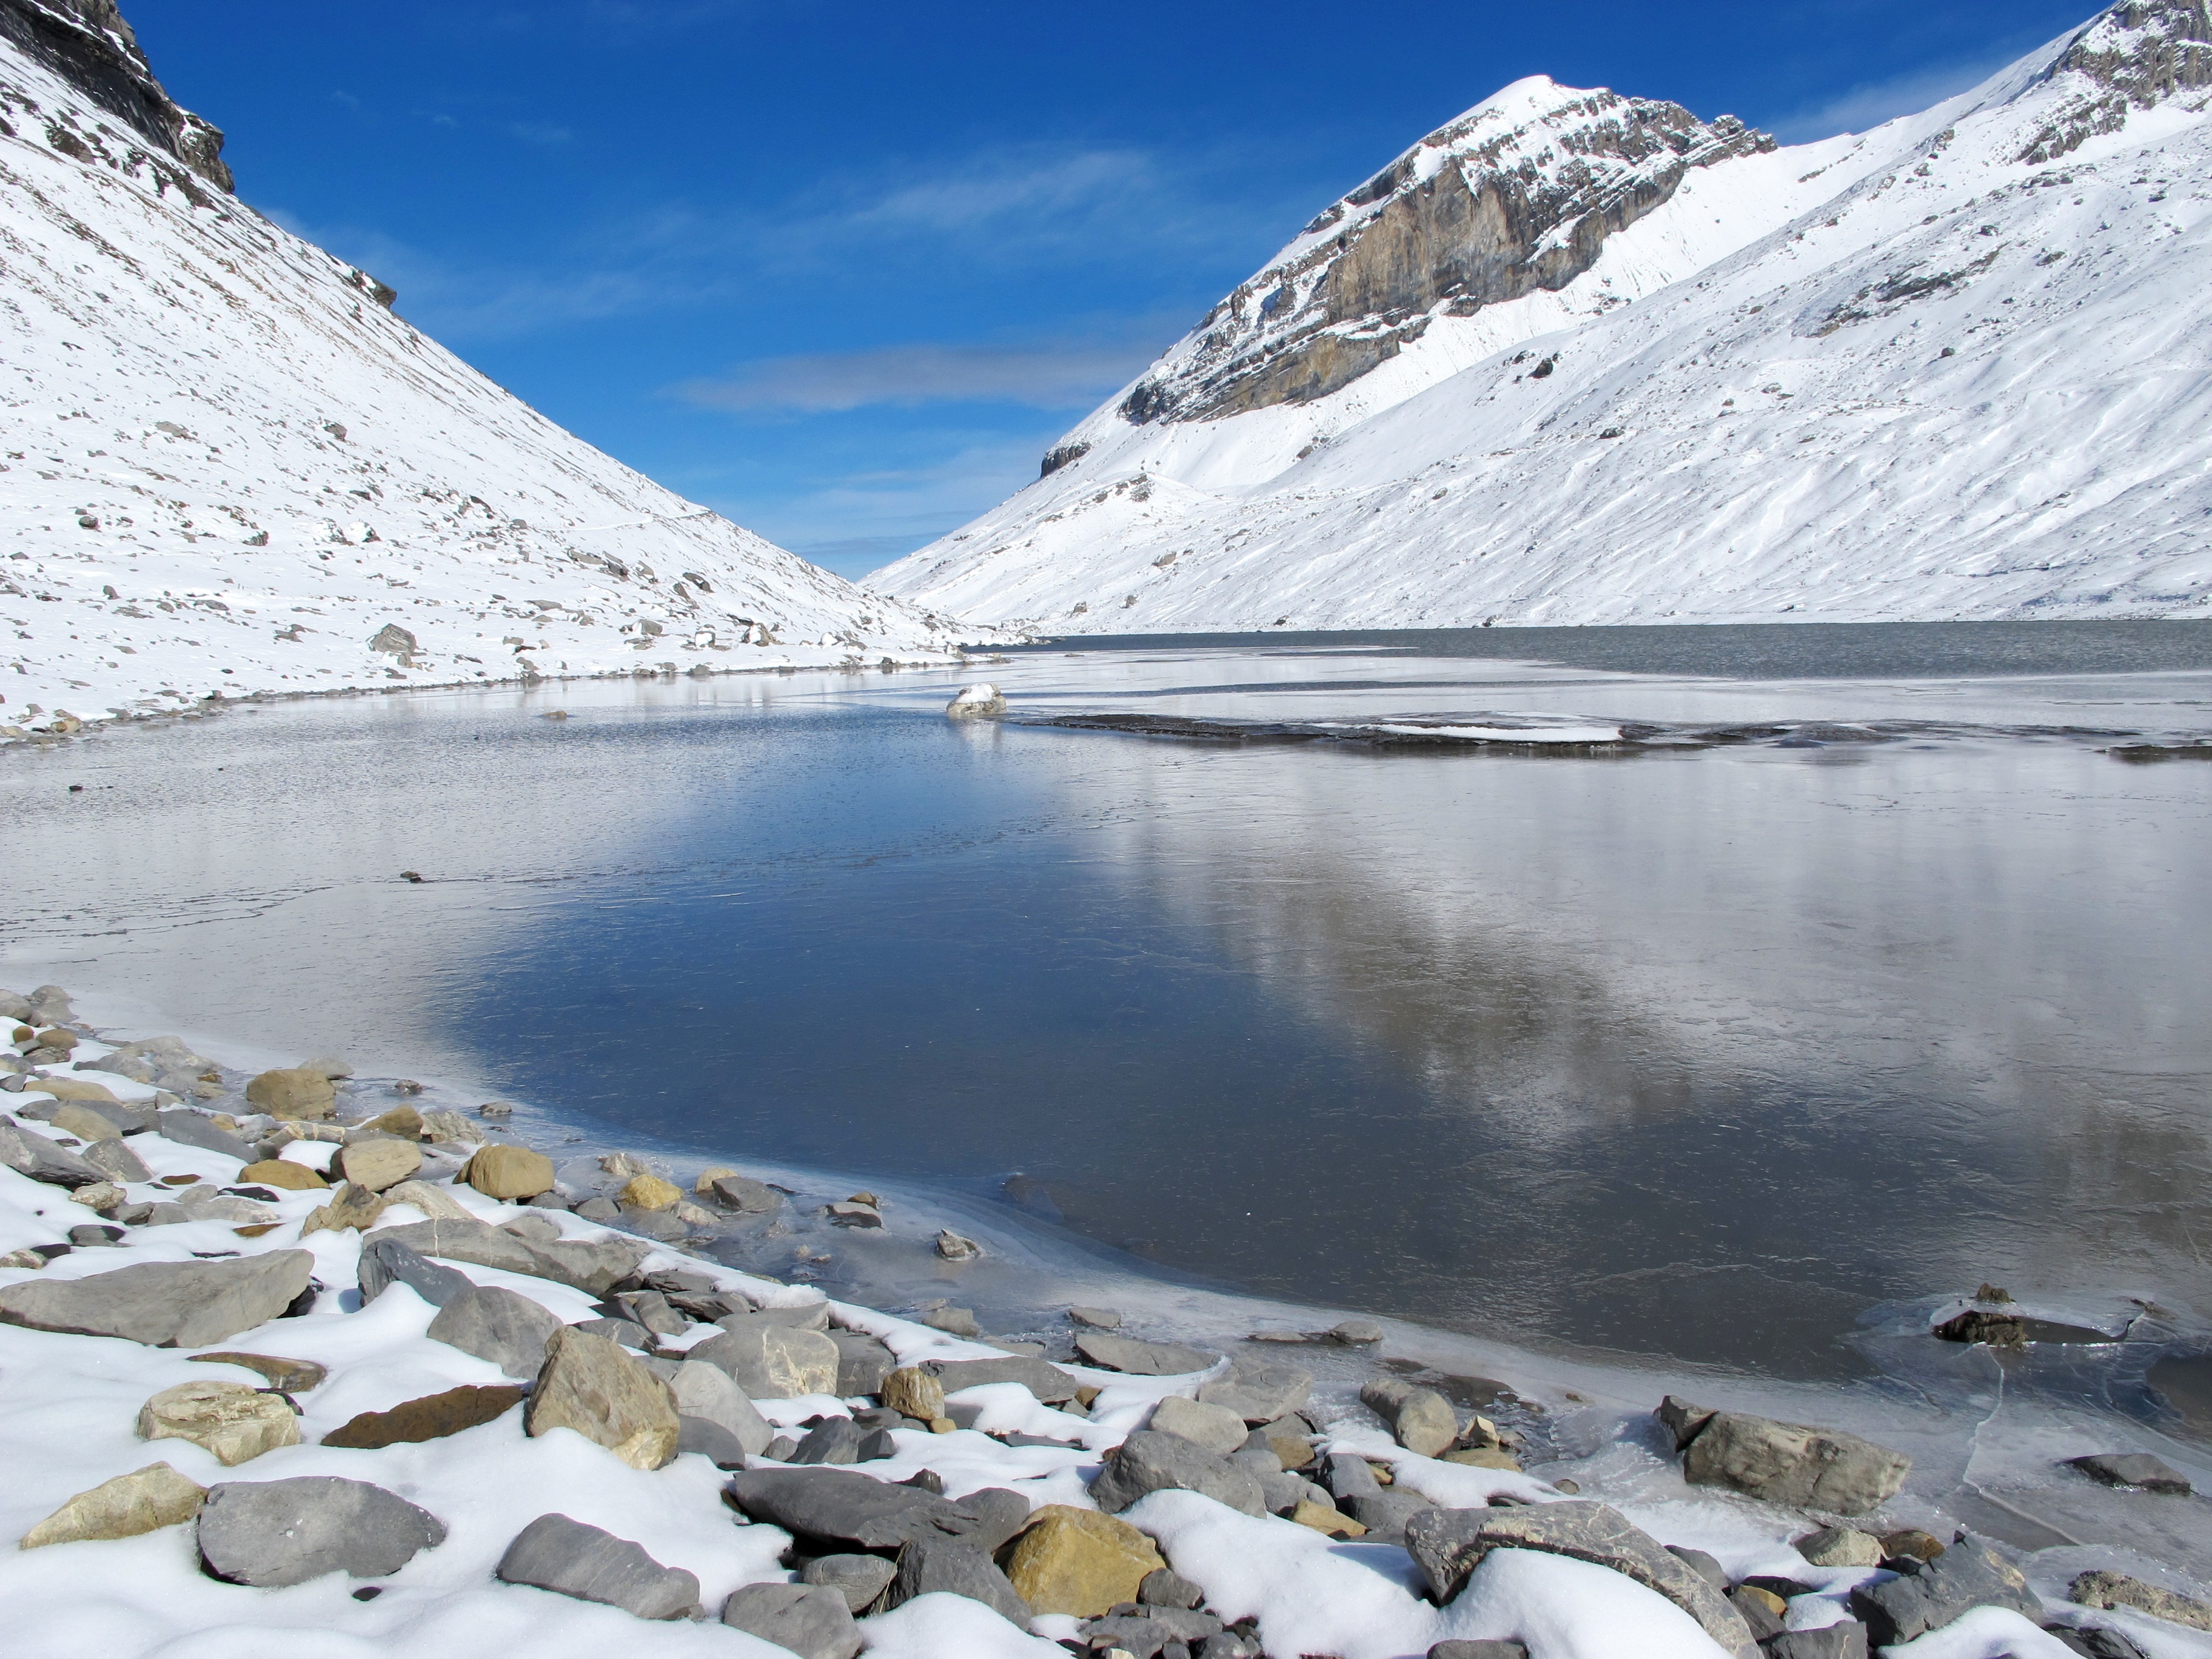
water, nature, mountain, snow, winter, lake, mountain range, ice, glacier, alpine, arctic, season, alps, plateau, bergsee, moraine, landform, arctic ocean, geographical feature, mountainous landforms, glacial landform, geological phenomenon